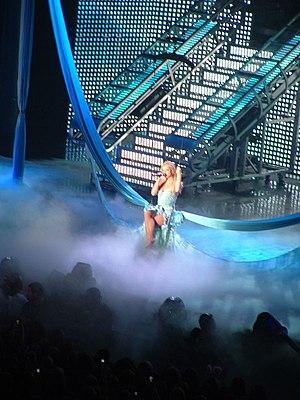
The Onyx Hotel Tour est la quatrième tournée de la chanteuse américaine Britney Spears afin de promouvoir son quatrième album studio In the Zone. Elle s'est déroulée entre l'Amérique du Nord et l'Europe. Cette série de concerts pour promouvoir l'opus est annoncée en décembre 2003. Son nom d'origine était le In the Zone Tour, mais Britney Spears fut poursuivie pour contrefaçon de marque et interdite d'utiliser ce nom. La chanteuse se sentait inspirée sur le fait de créer un spectacle qui aurait pour thème un hôtel et plus tard, cela sera mixé avec le concept d'une pierre d'onyx. La scène, inspirée par les comédies musicales de Broadway, est moins élaborée que durant les précédentes tournées. La liste des chansons interprétées est essentiellement composée par les titres de l'album In the Zone, ainsi que certains morceaux retravaillés afin d'y inclurent différents éléments de jazz, de blues et de percussions latines. Le promoteur des concerts, Clear Channel Communications, vend la tournée à un public plus adulte que celui des précédents concerts tandis que MTV promeut largement la tournée dans des émissions télévisées et sur Internet.